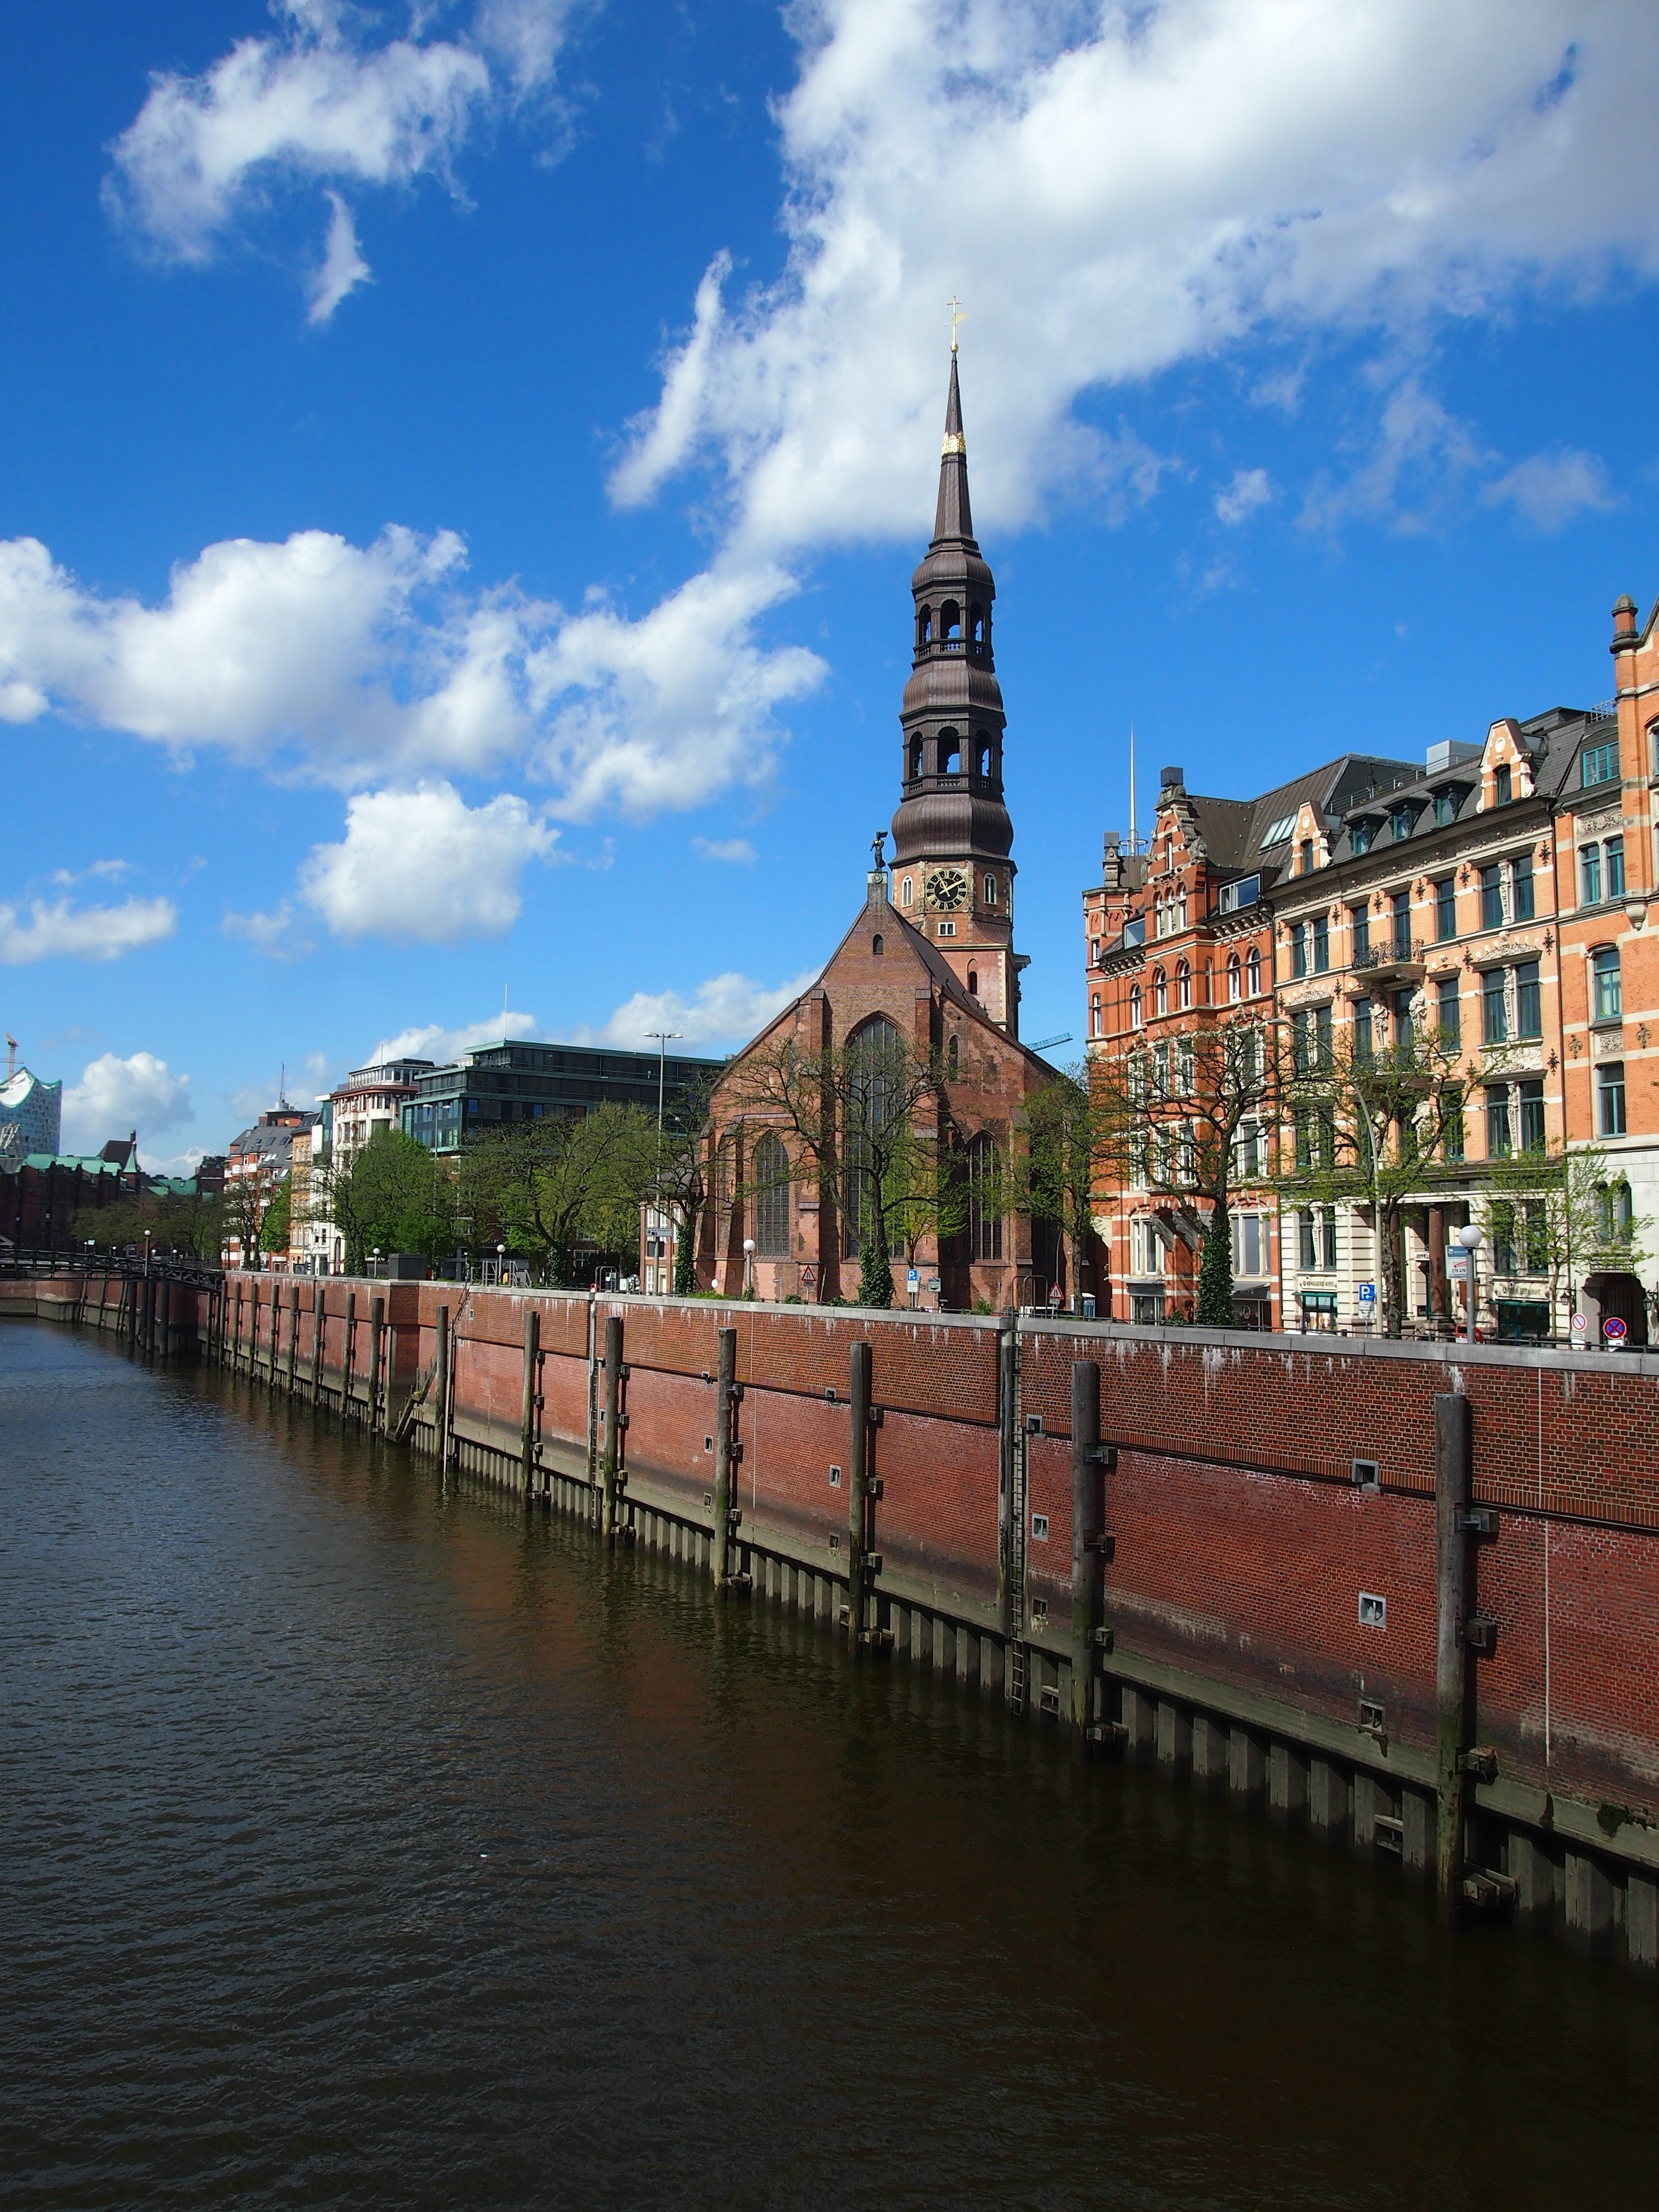
water, bridge, town, chateau, city, river, canal, cityscape, reflection, tower, landmark, church, tourism, waterway, bank, steeple, hamburg, tours